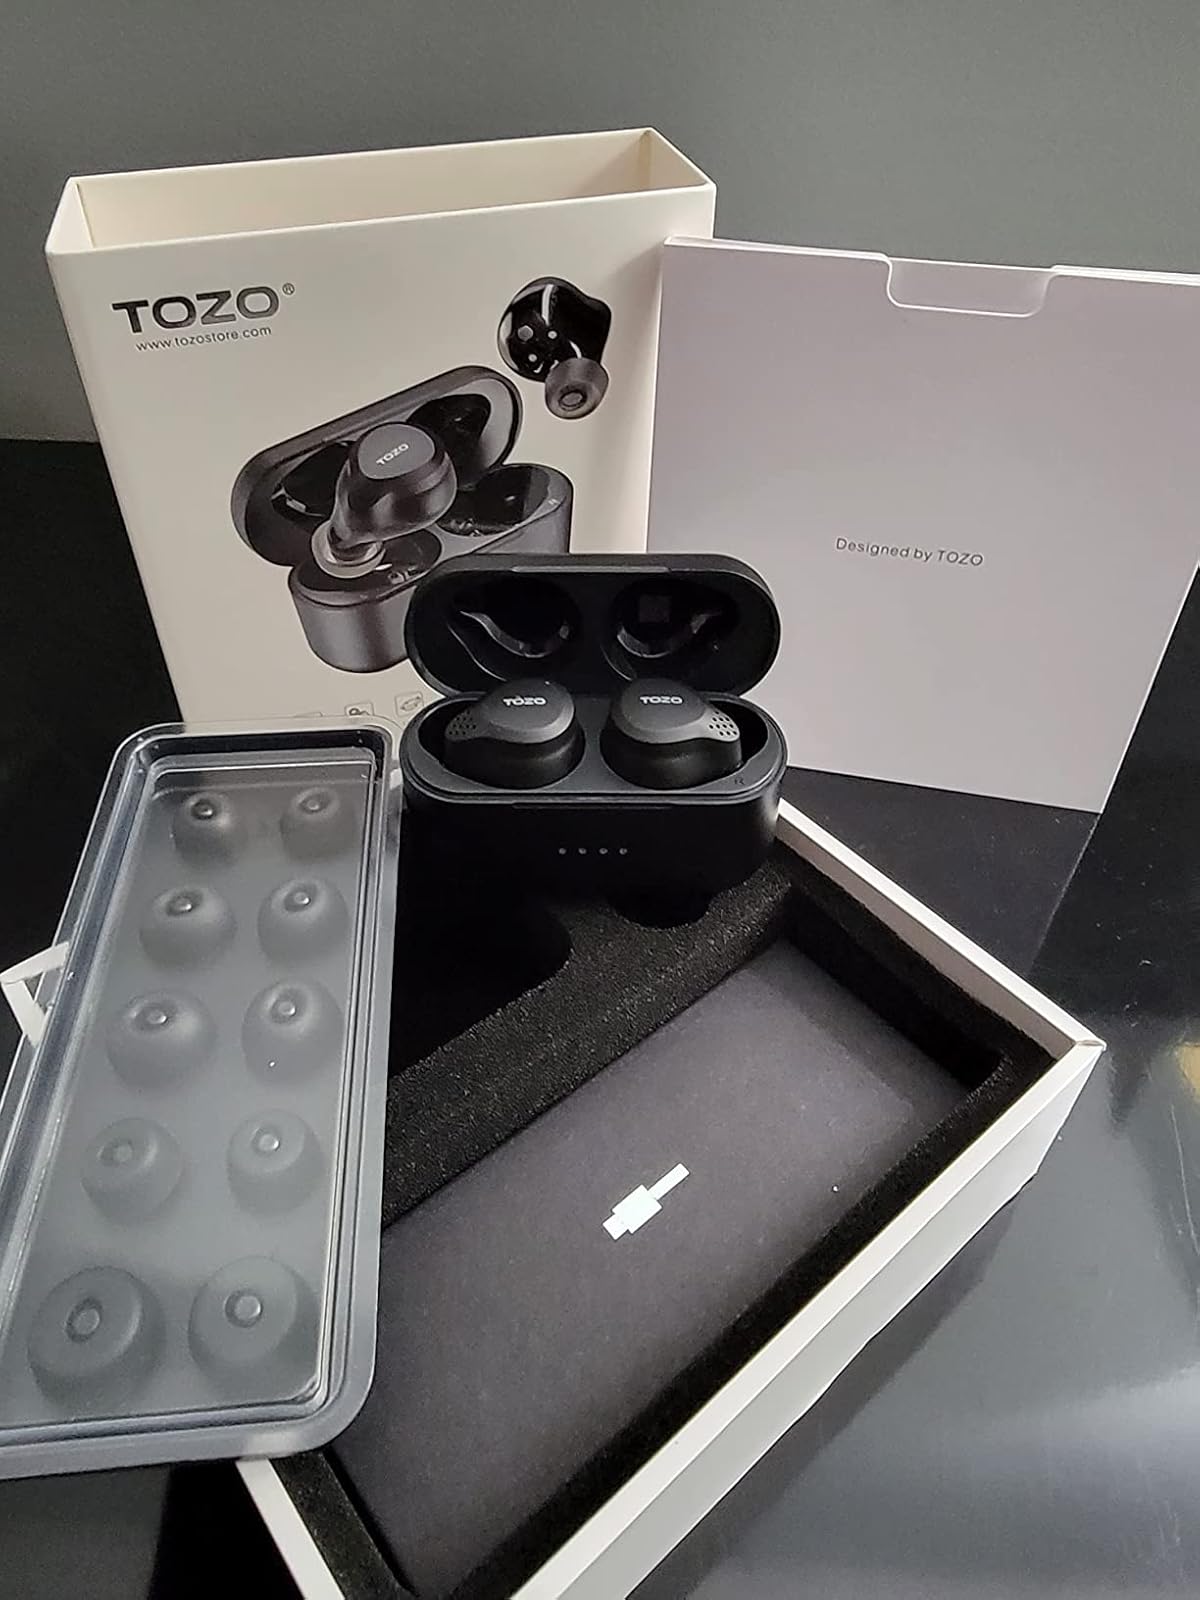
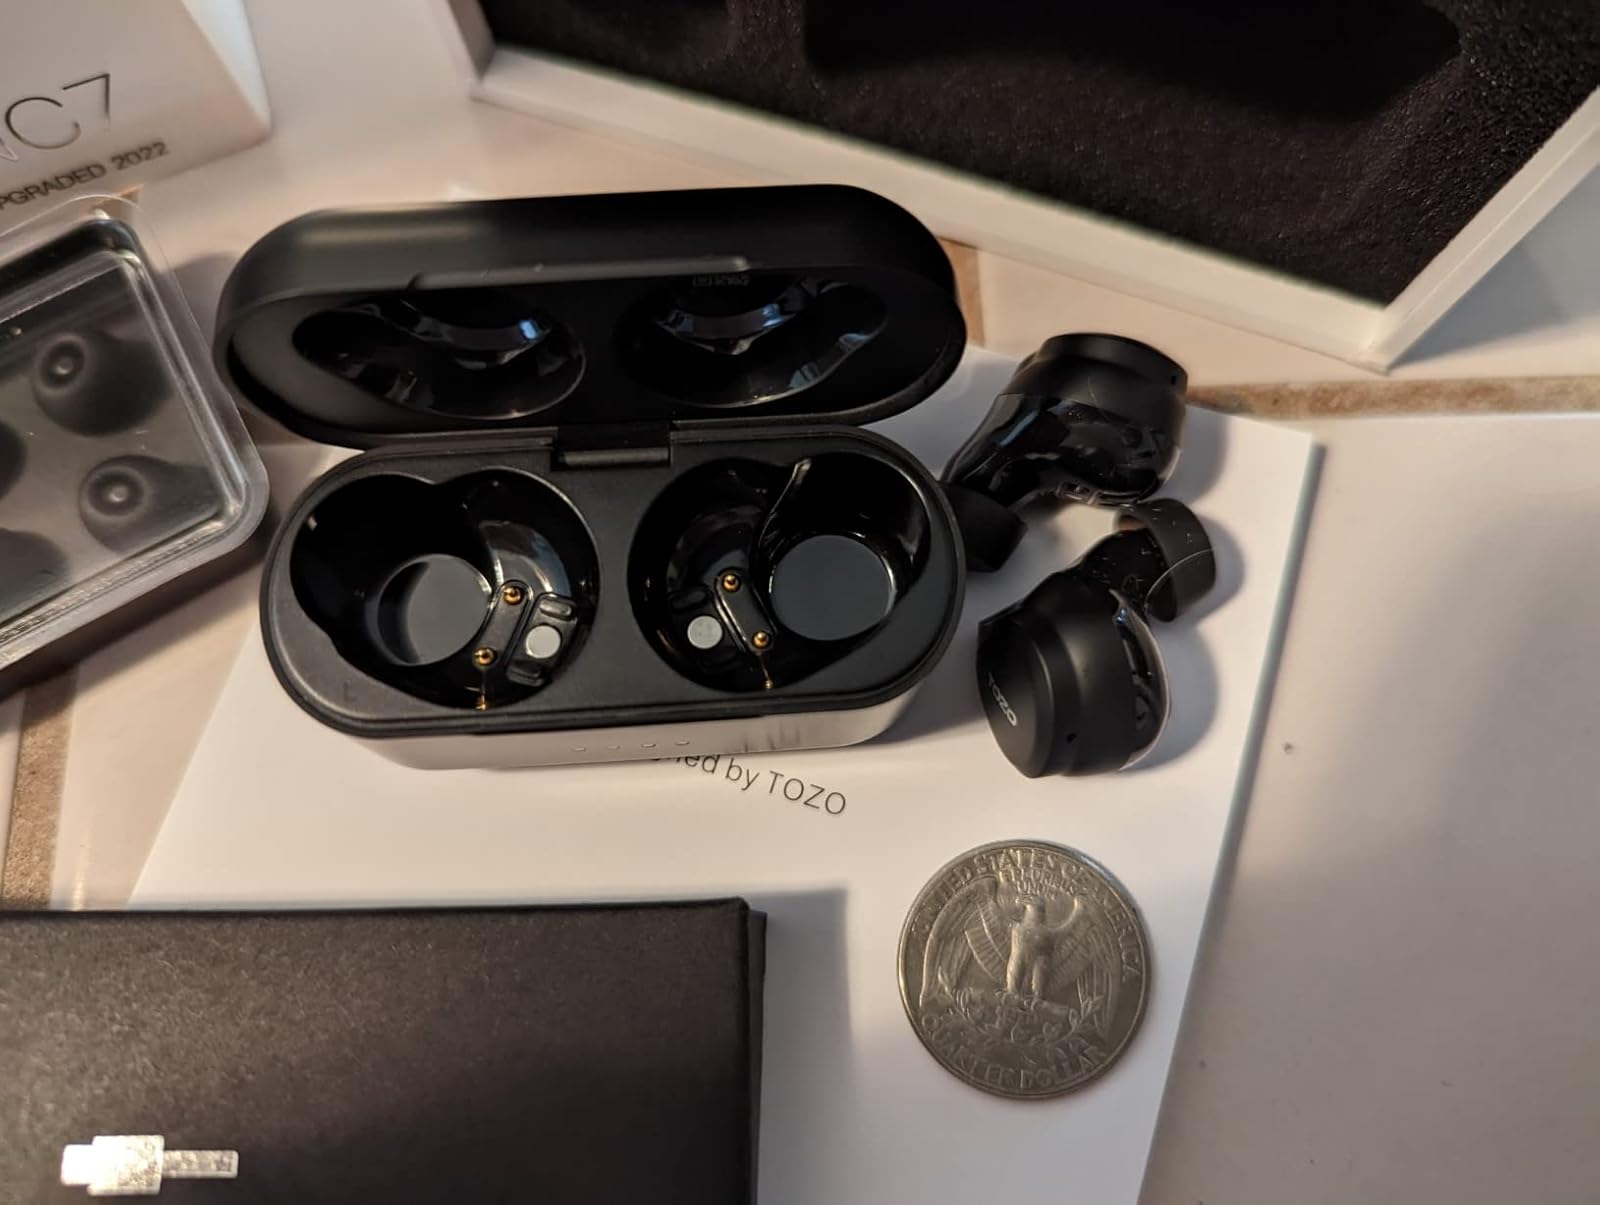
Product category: earbuds
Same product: yes